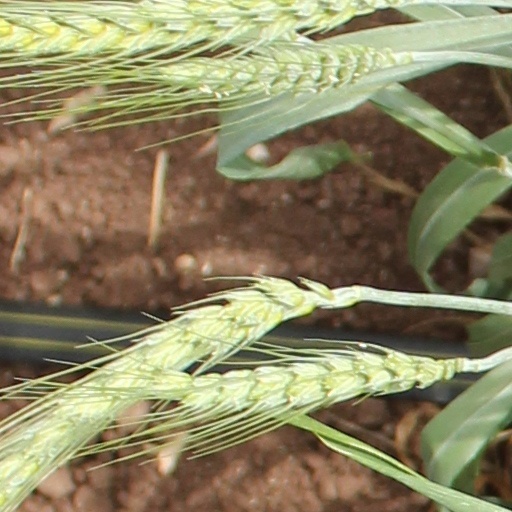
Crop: wheat